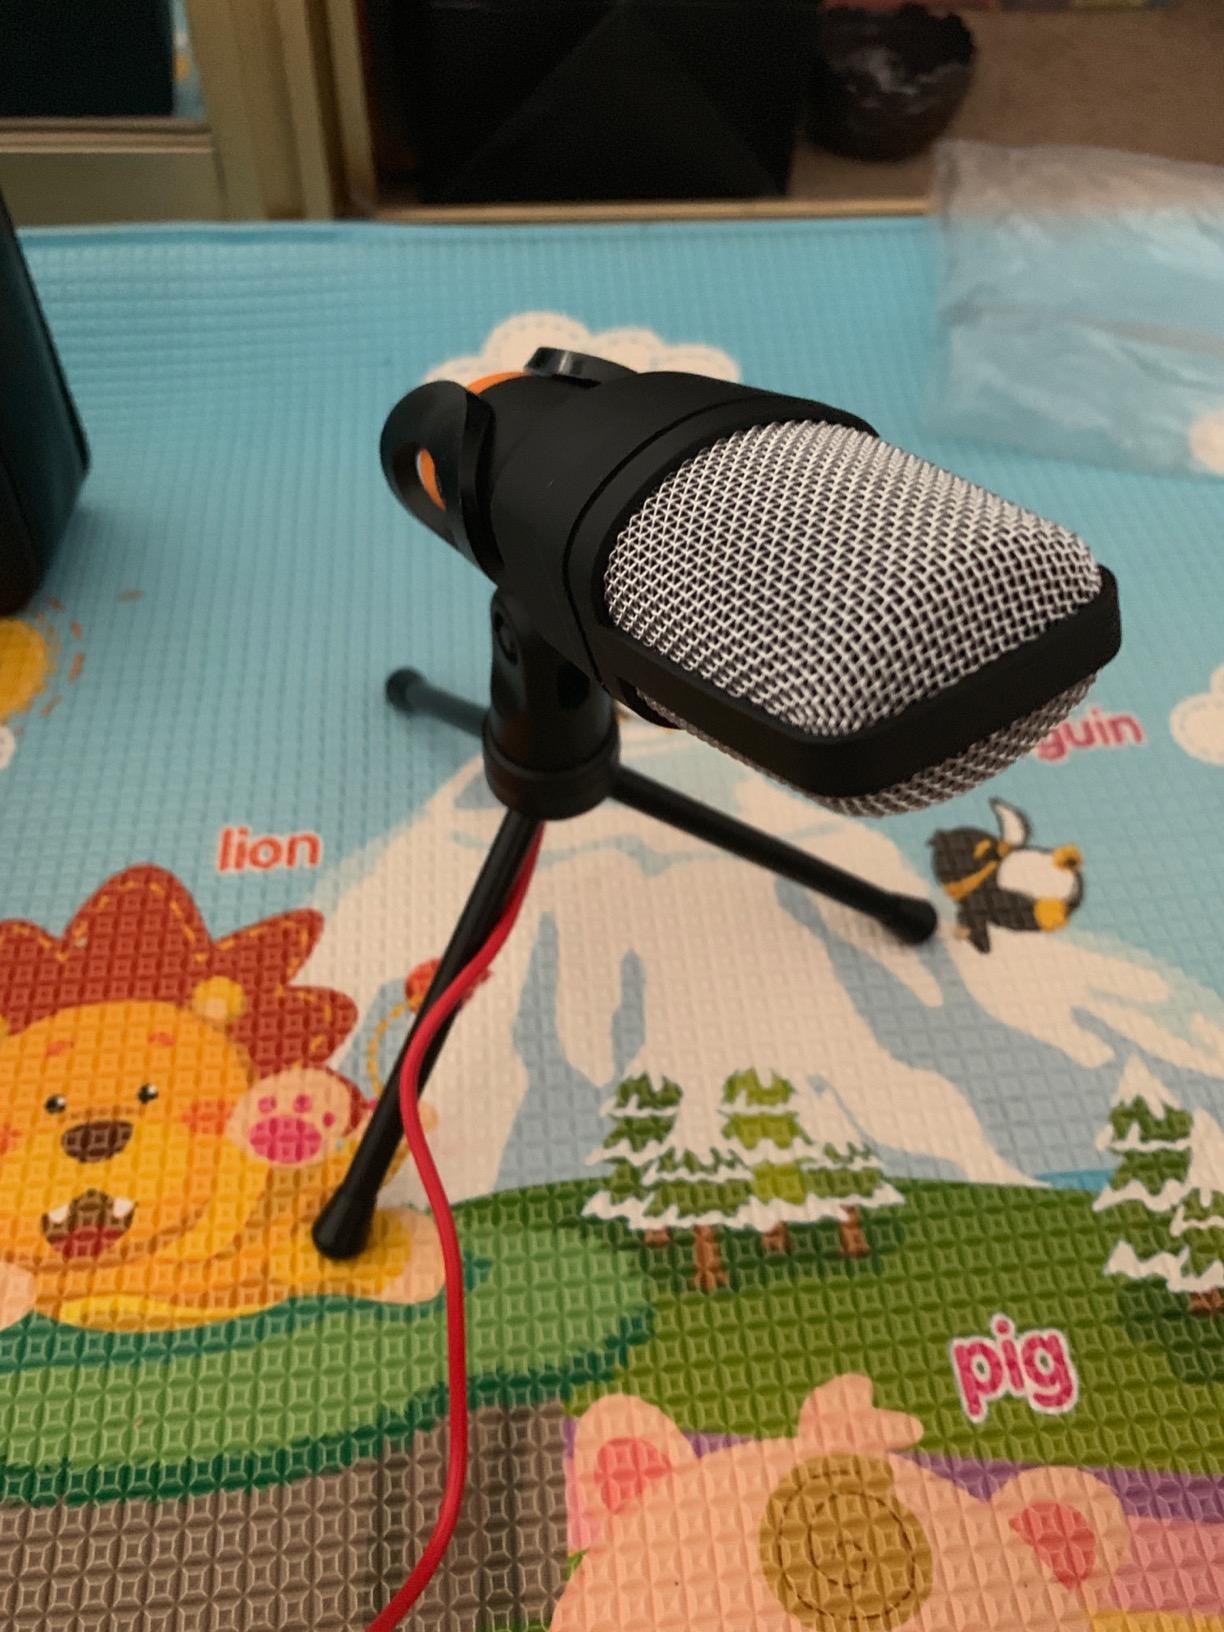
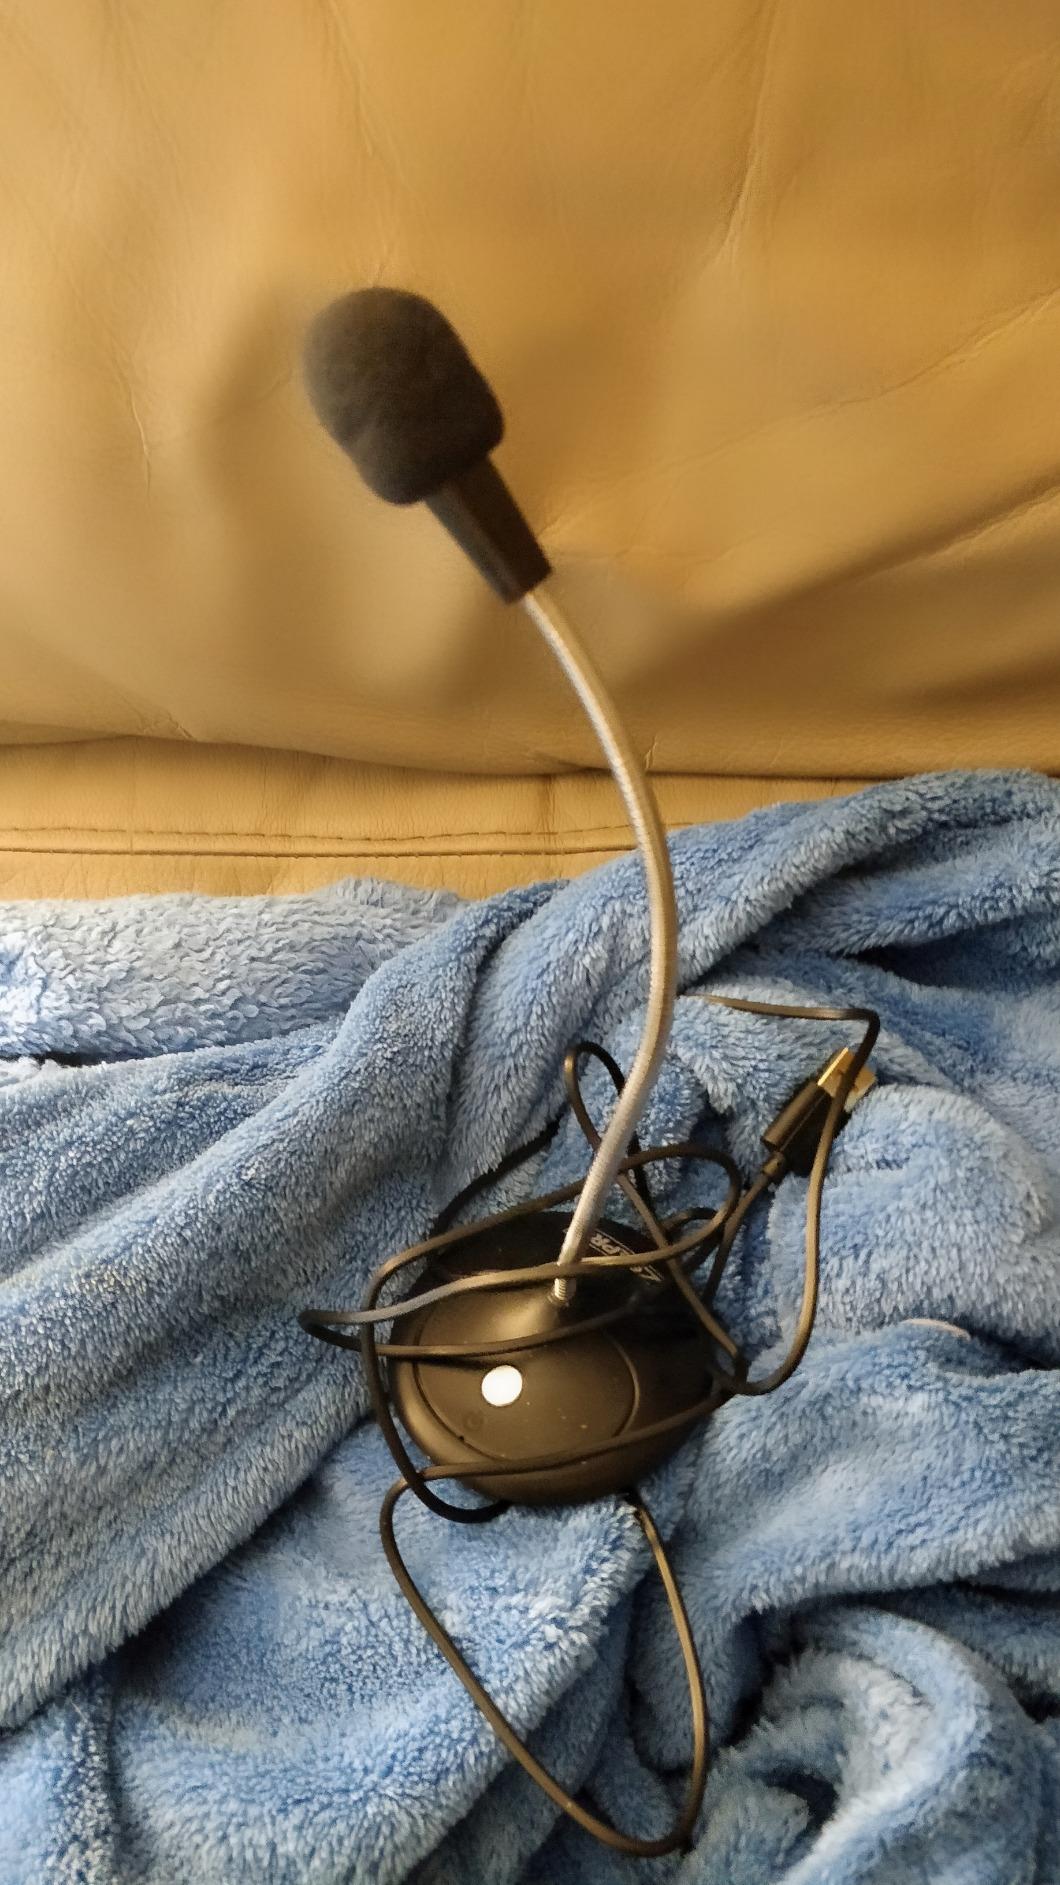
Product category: microphone
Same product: no